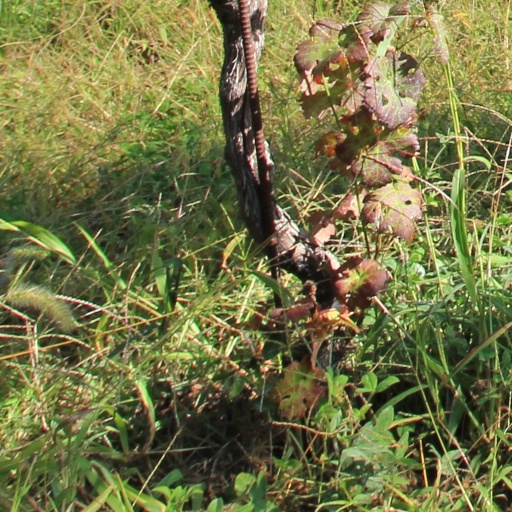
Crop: grape